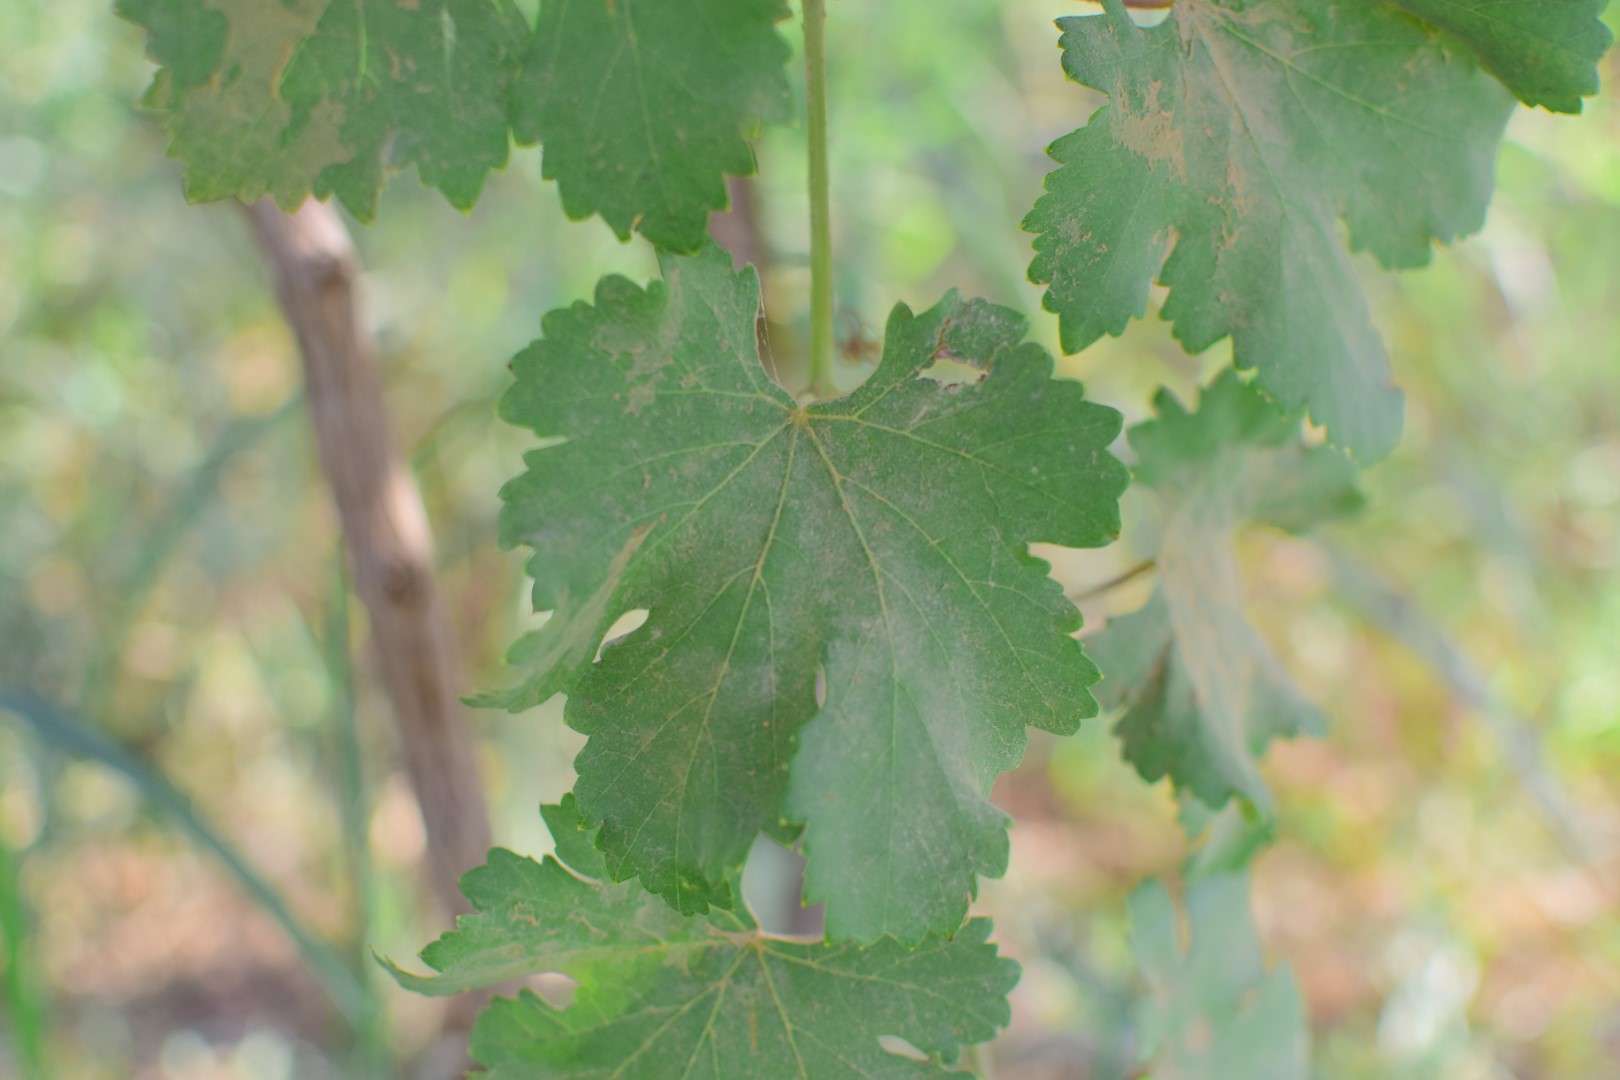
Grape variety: Deas Al-Annz